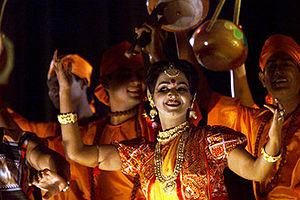
La culture du Bangladesh est un mélange complexe, vieux de 2 500 ans, de plusieurs cultures et religions, dont l'islam, l'hindouisme, le jaïnisme, le bouddhisme, etc.